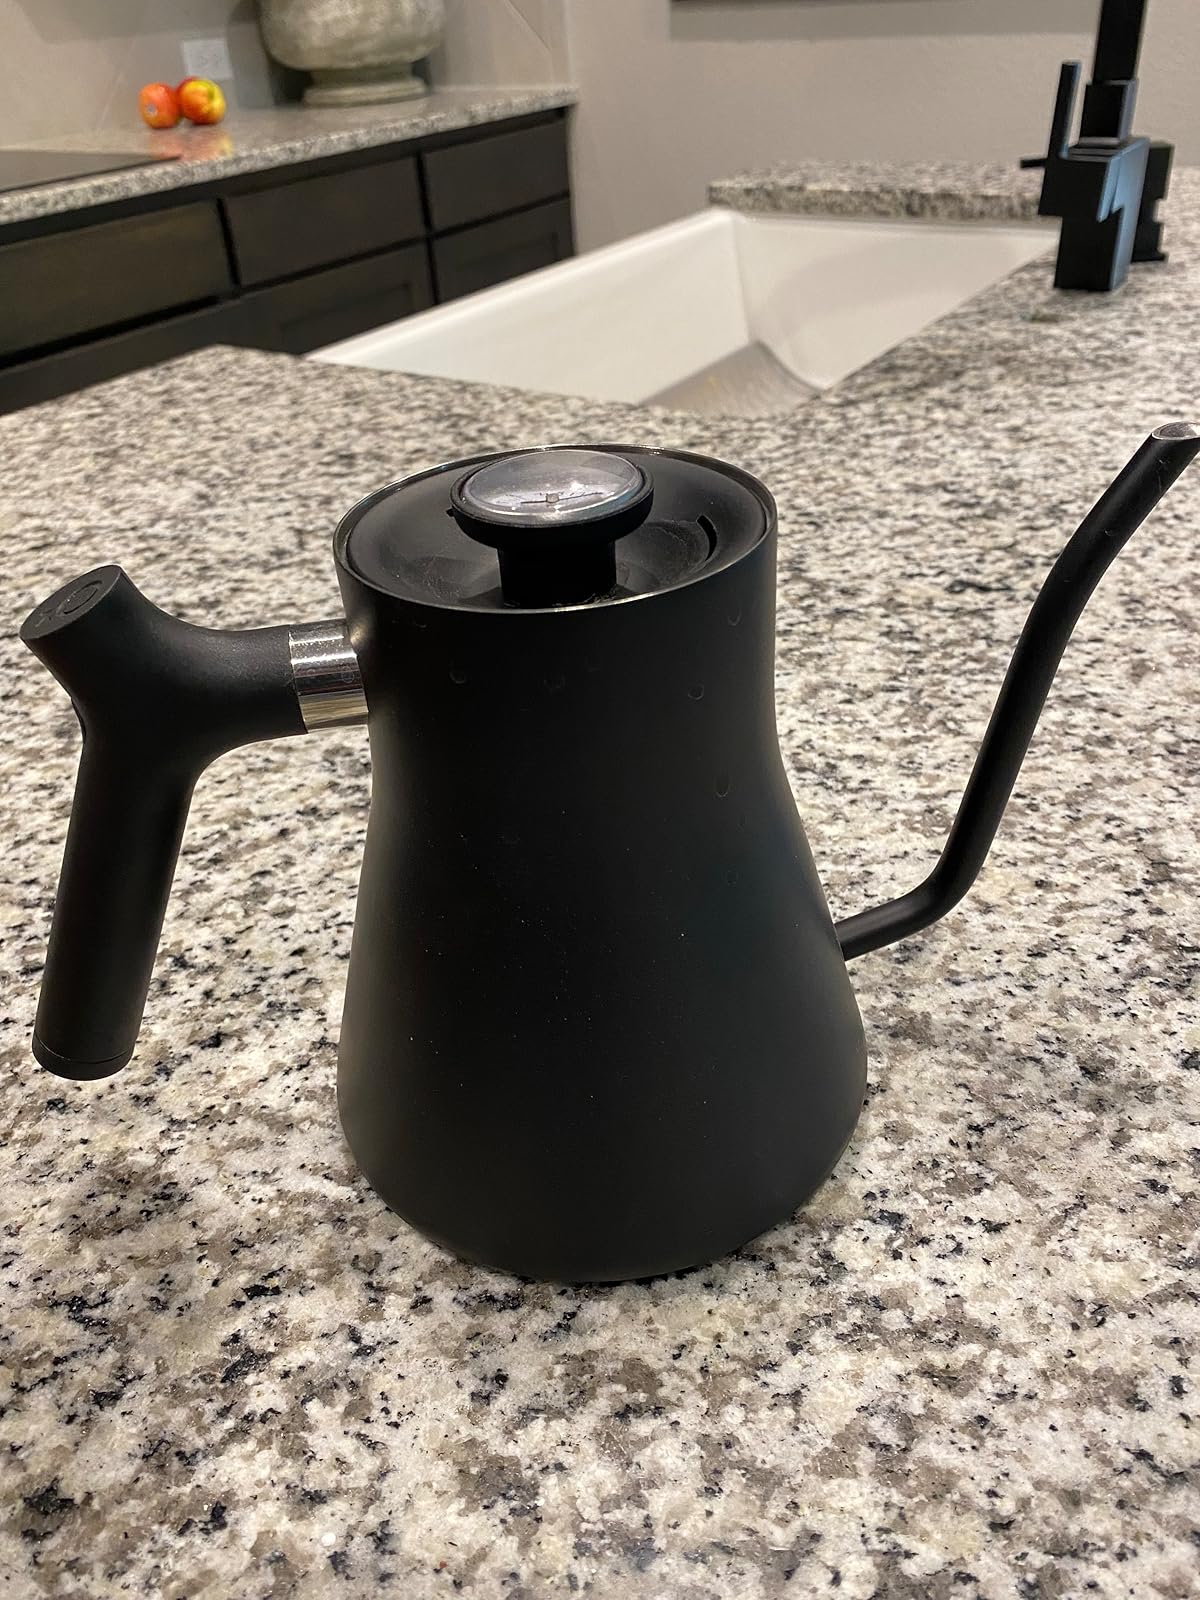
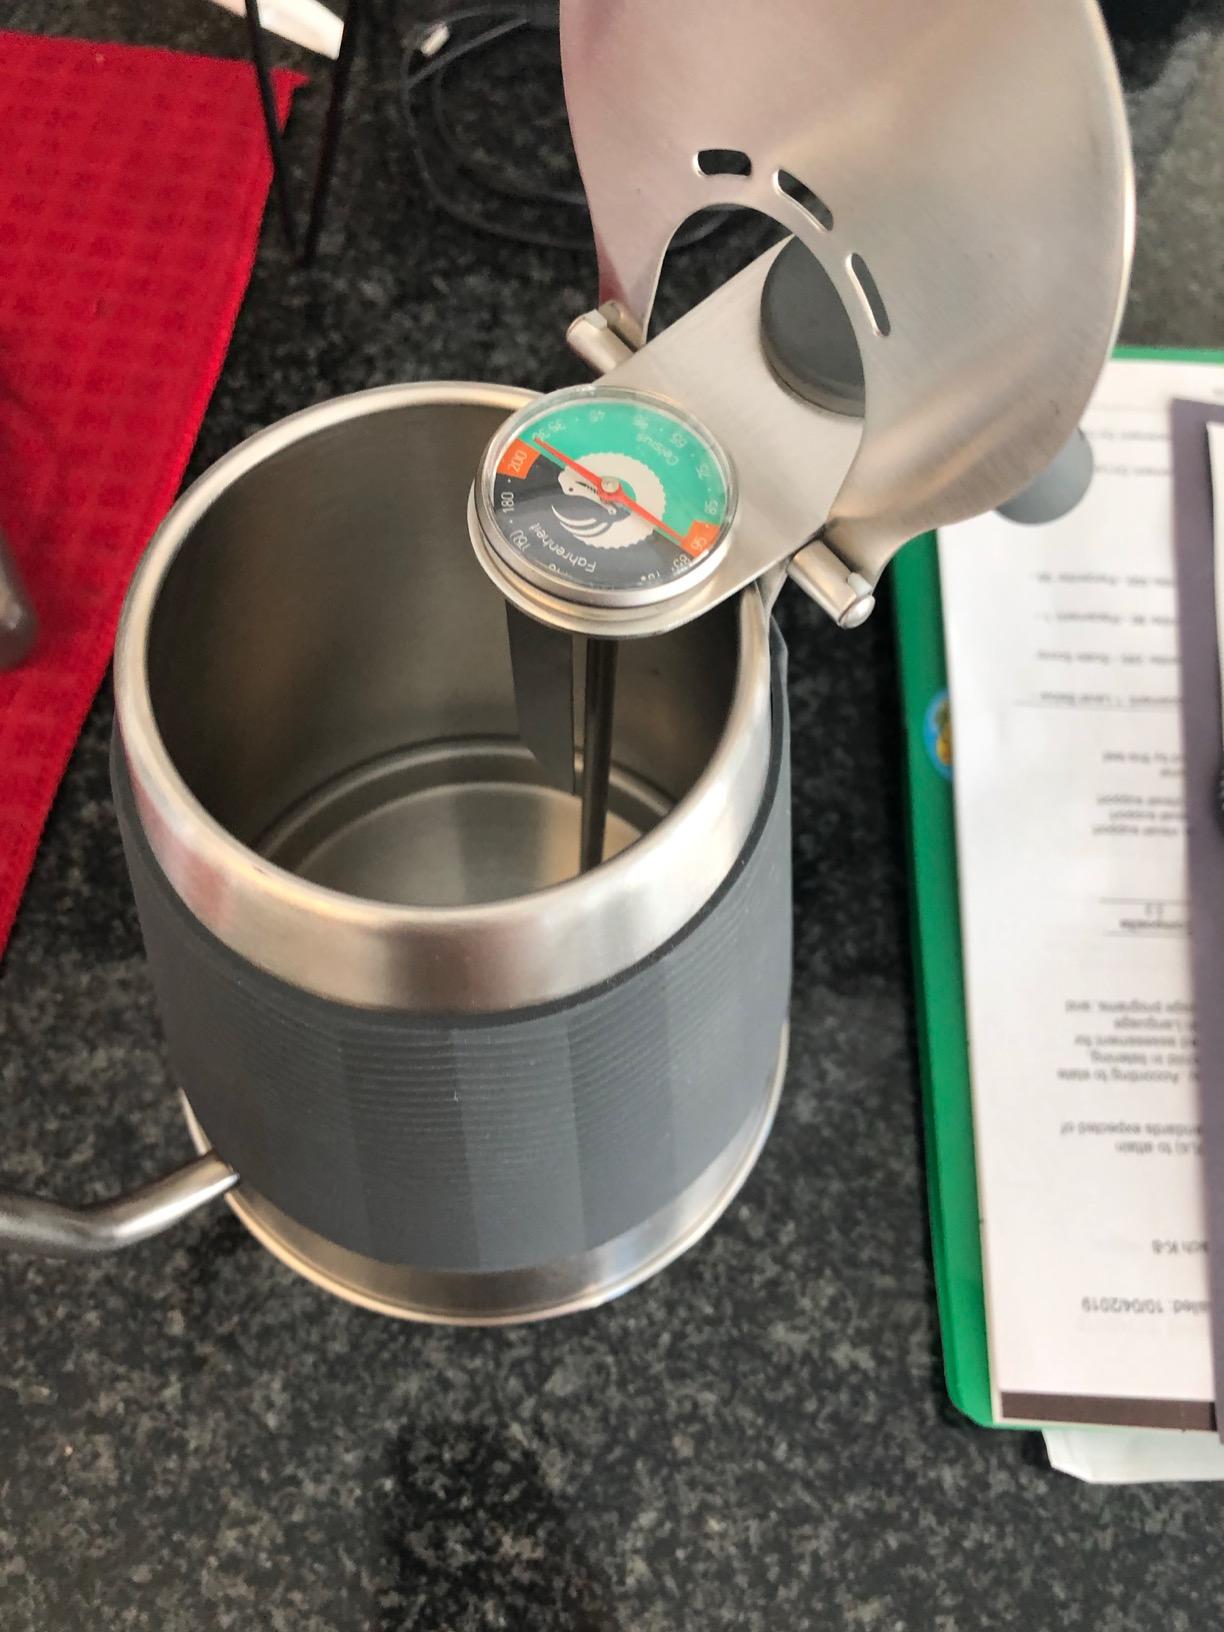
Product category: items_kettle
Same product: no